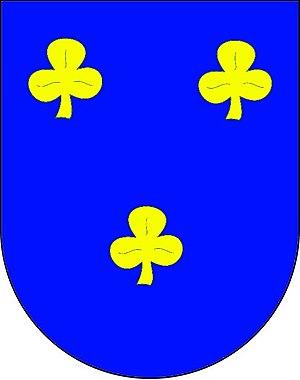
Blason des armoiries de la famille De Brosses. D'azur à trois trèfles d'or posés deux sur un.
Charles de Brosses, comte de Tournay, baron de Montfalcon, seigneur de Pregny et Chambésy, de Vezin et de Prevessin, dit « le président de Brosses », est un magistrat, historien, linguiste et écrivain français né à Dijon le 17 février 1709 et mort à Paris le 7 mai 1777.
Pregny-Chambésy est une commune de la République et Canton de Genève, en Suisse. Elle se trouve sur la rive droite du Léman et fait partie des « communes réunies ».